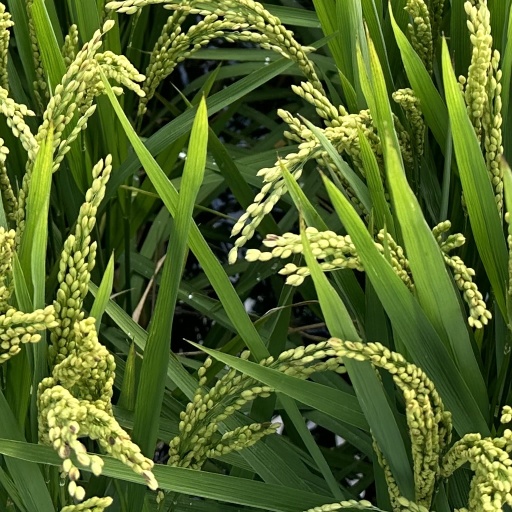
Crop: rice